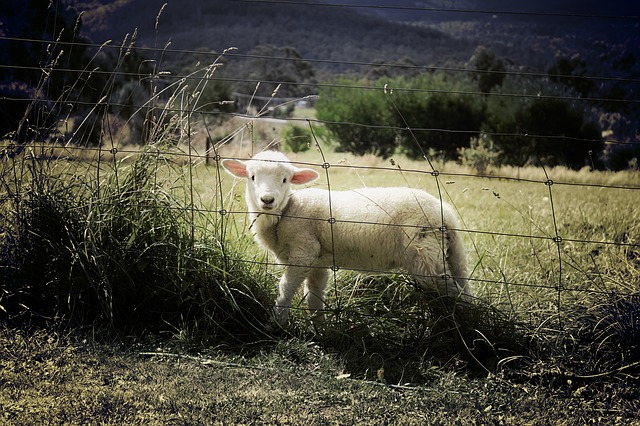
Label: pecora